Barelas

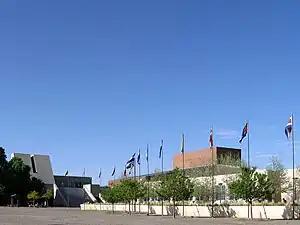
National Hispanic Cultural Center

Barelas suffered a series of economic setbacks in the mid-20th century, the first of which was the realignment of Route 66 in 1937. The new east-west route was shorter, but the rerouting of the highway from 4th Street to Central Avenue bypassed Barelas entirely. Traffic on 4th eroded further still when Interstate 25 supplanted U.S. 85 as Albuquerque's main north-south highway.